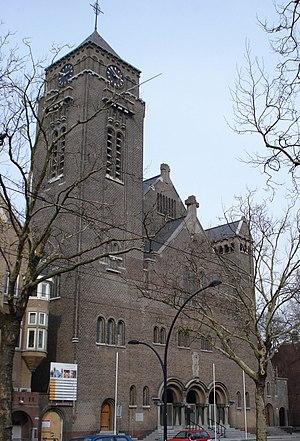
La cathédrale Saint-Laurent et Sainte-Élisabeth est une église catholique romaine située au 305, Mathenesserlaan dans l'arrondissement centre de la ville de Rotterdam. L'édifice, de style néo-roman, a été construit d'après les plans de l'architecte néerlandais Petrus Gerardus Buskens. Depuis 1967, l'église fait office de cathédrale.
Le diocèse de Rotterdam est une église particulière de l'Église catholique aux Pays-Bas dont le siège est à Rotterdam à la cathédrale Saint-Laurent-et-Sainte-Élisabeth. Érigé en 1955, il couvre la province de Hollande-Méridionale et est suffragant de l'archidiocèse d'Utrecht.